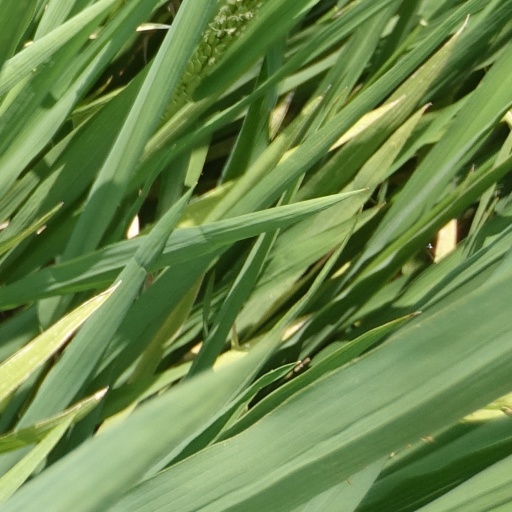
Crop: rice